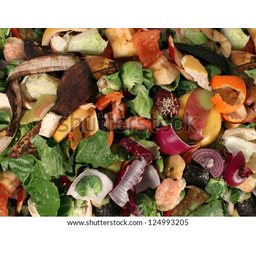
Label: generalcompost